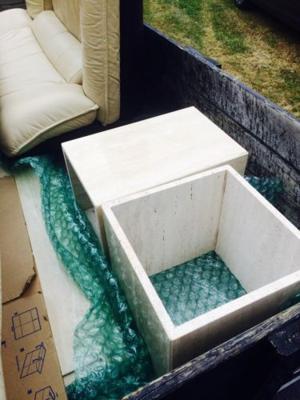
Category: table